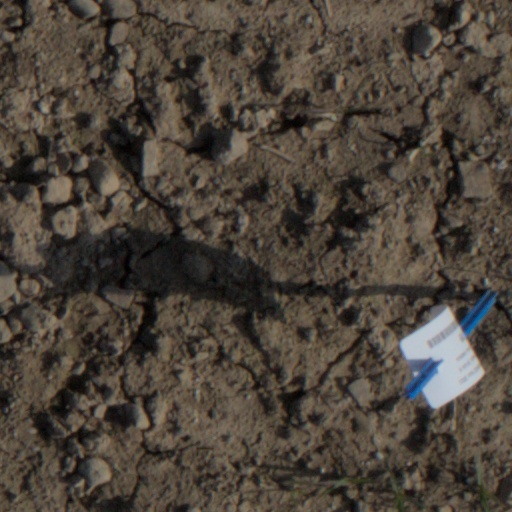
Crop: wheat